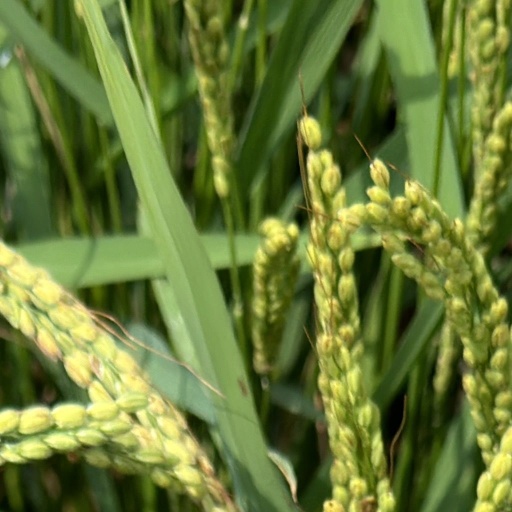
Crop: rice